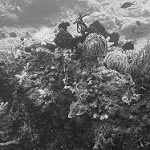
Label: B & W